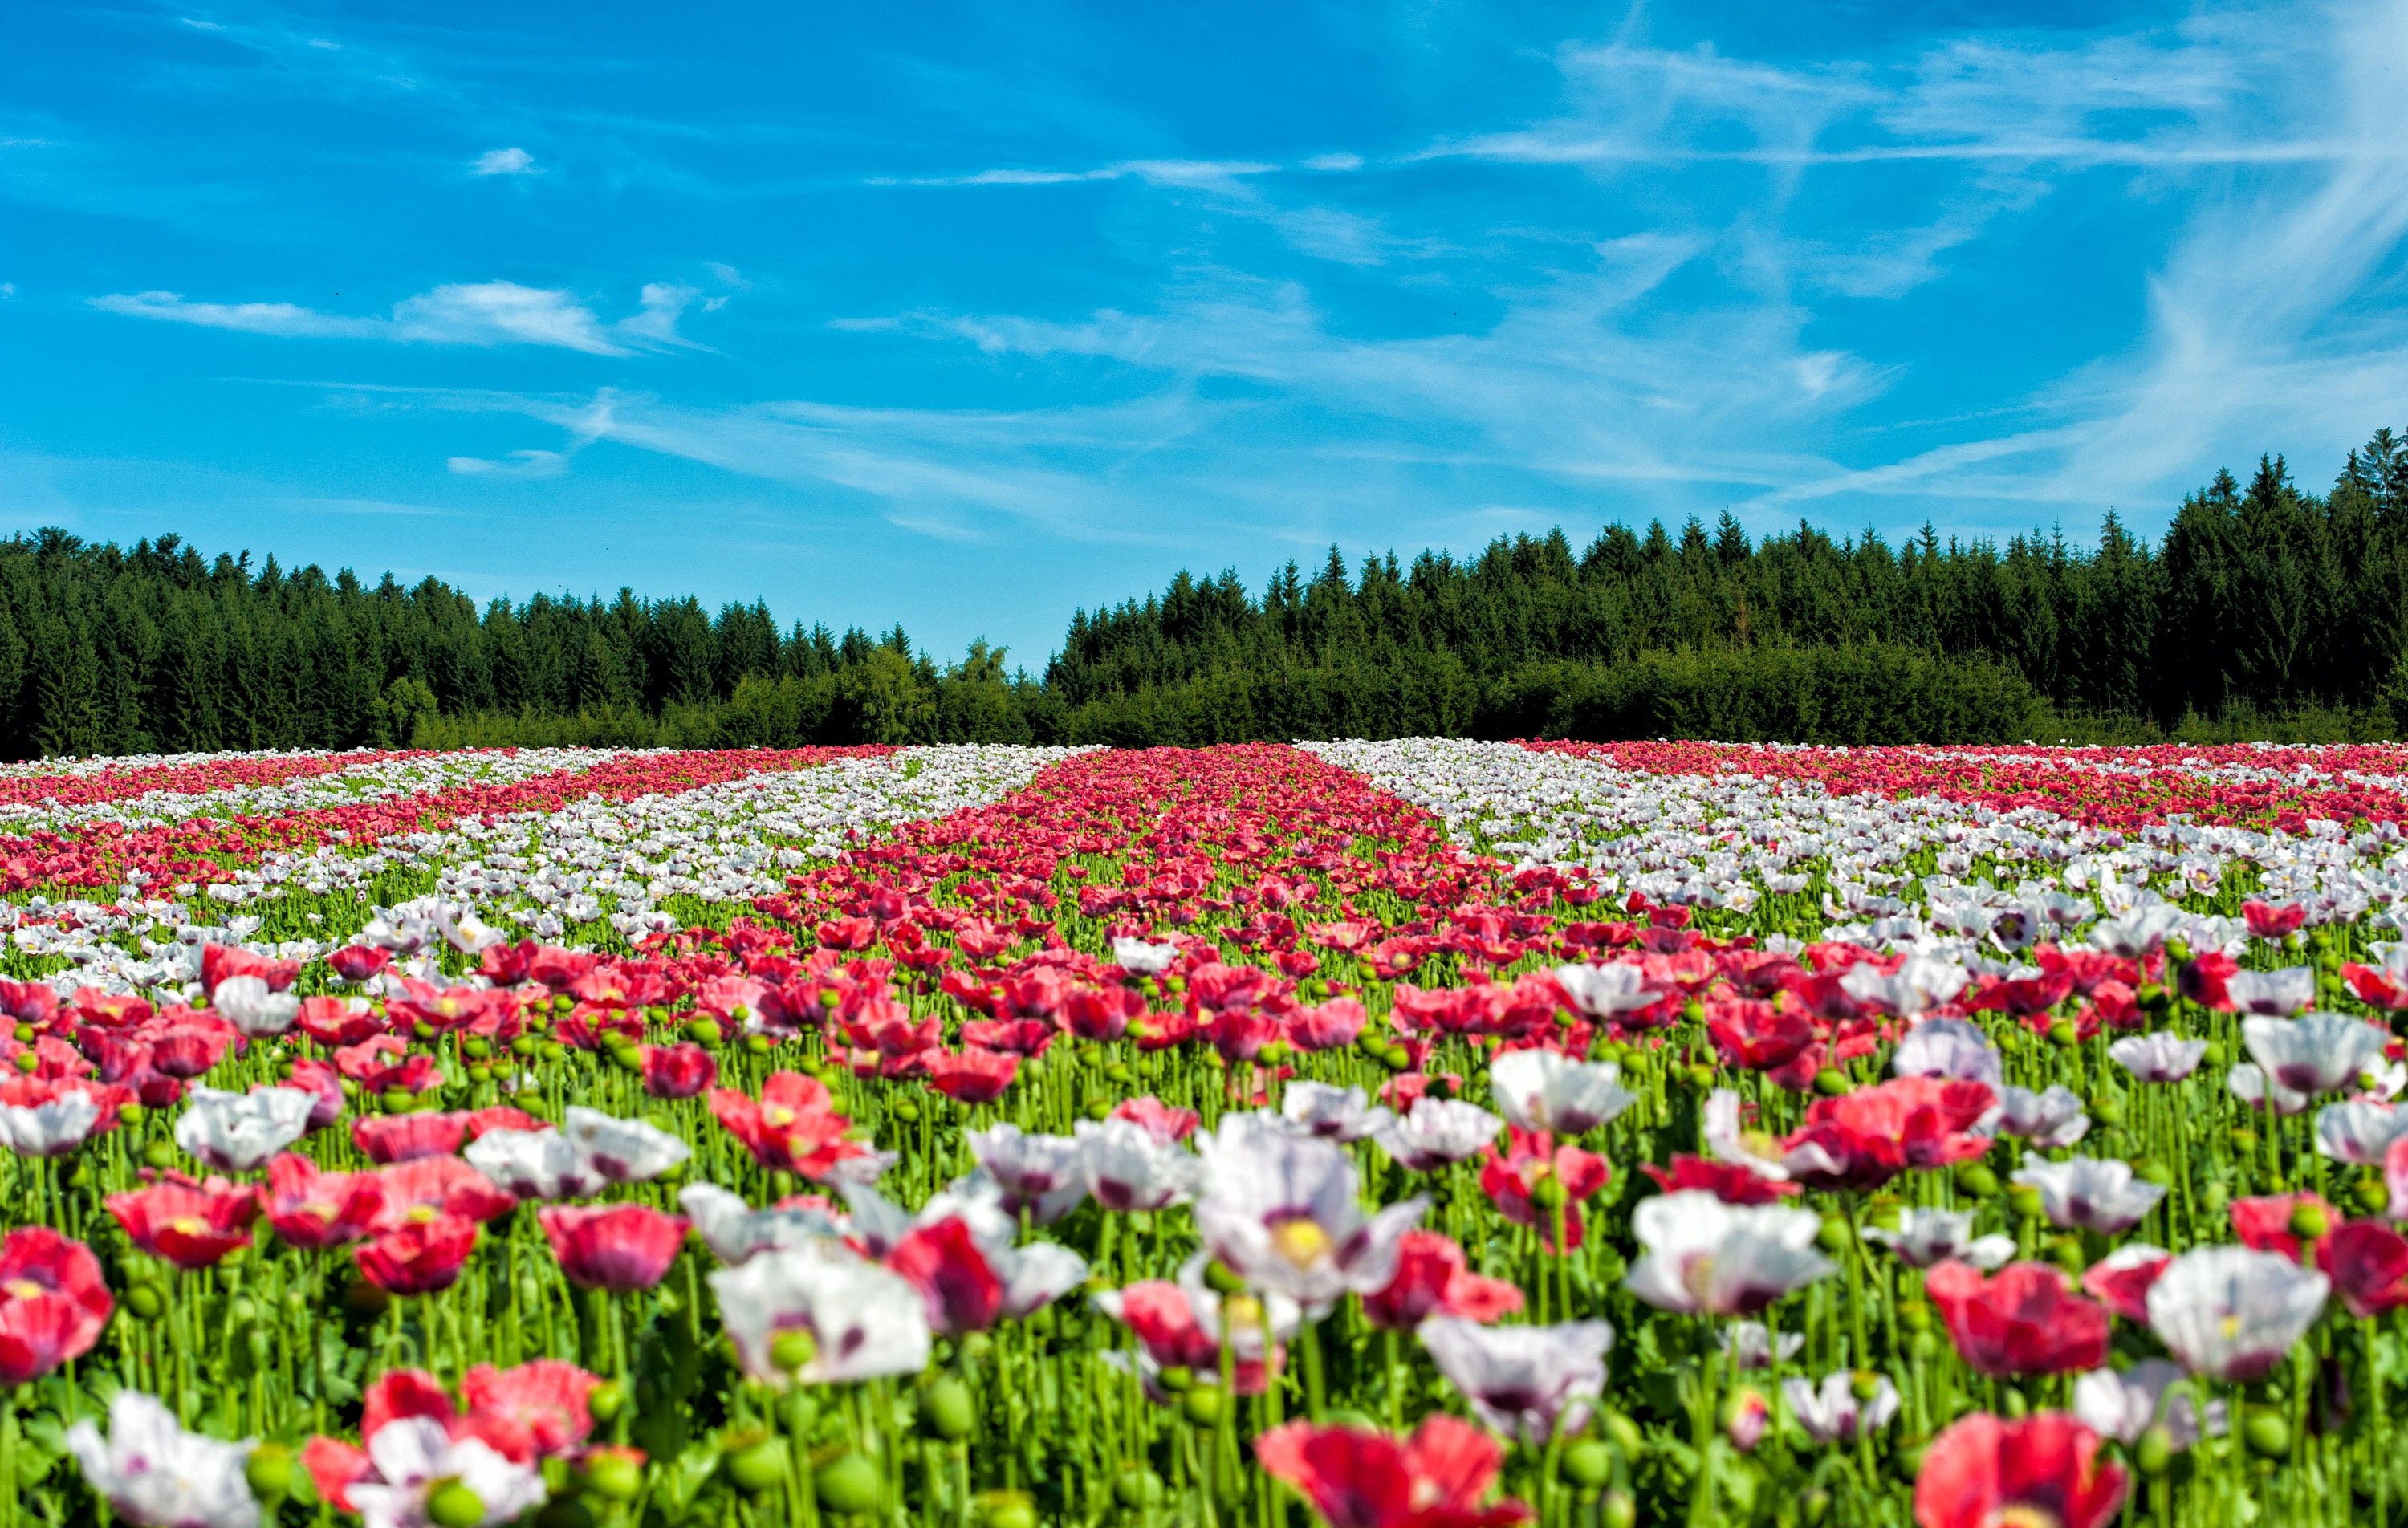
landscape, plant, field, meadow, flower, tulip, red, wildflower, flowers, grassland, poppy, flowering plant, field of poppies, land plant